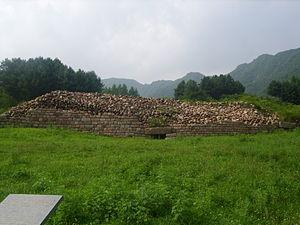
Ji'an est une ville de la province du Jilin en Chine. C'est une ville-district placée sous la juridiction administrative de la ville-préfecture de Tonghua. Ville frontière, elle est reliée à la ville de Manpho en Corée du Nord par un pont ferroviaire sur le Yalou.
Cette liste regroupe les principaux sites protégés pour leur valeur culturelle et historique au niveau national par l'administration d'état chargée du patrimoine culturel en Chine pour la province du Jilin.